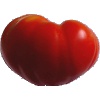
Label: Tomato 3